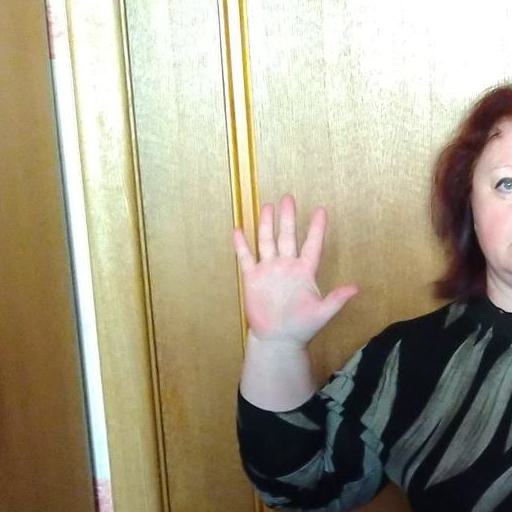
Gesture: palm